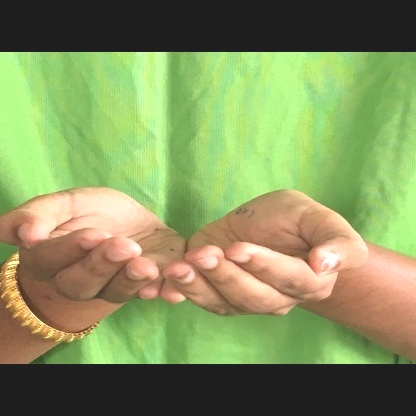
Mudra: Pushpaputa